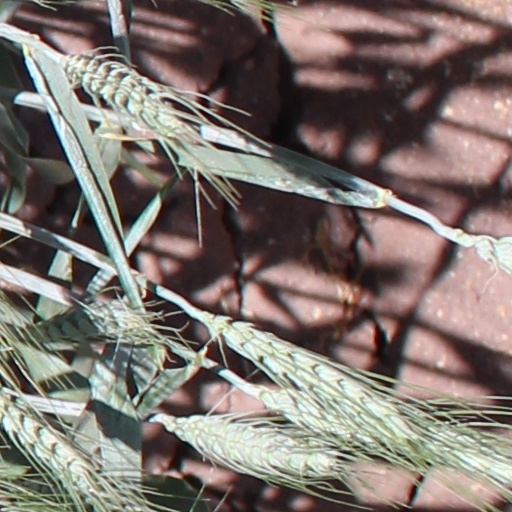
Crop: wheat